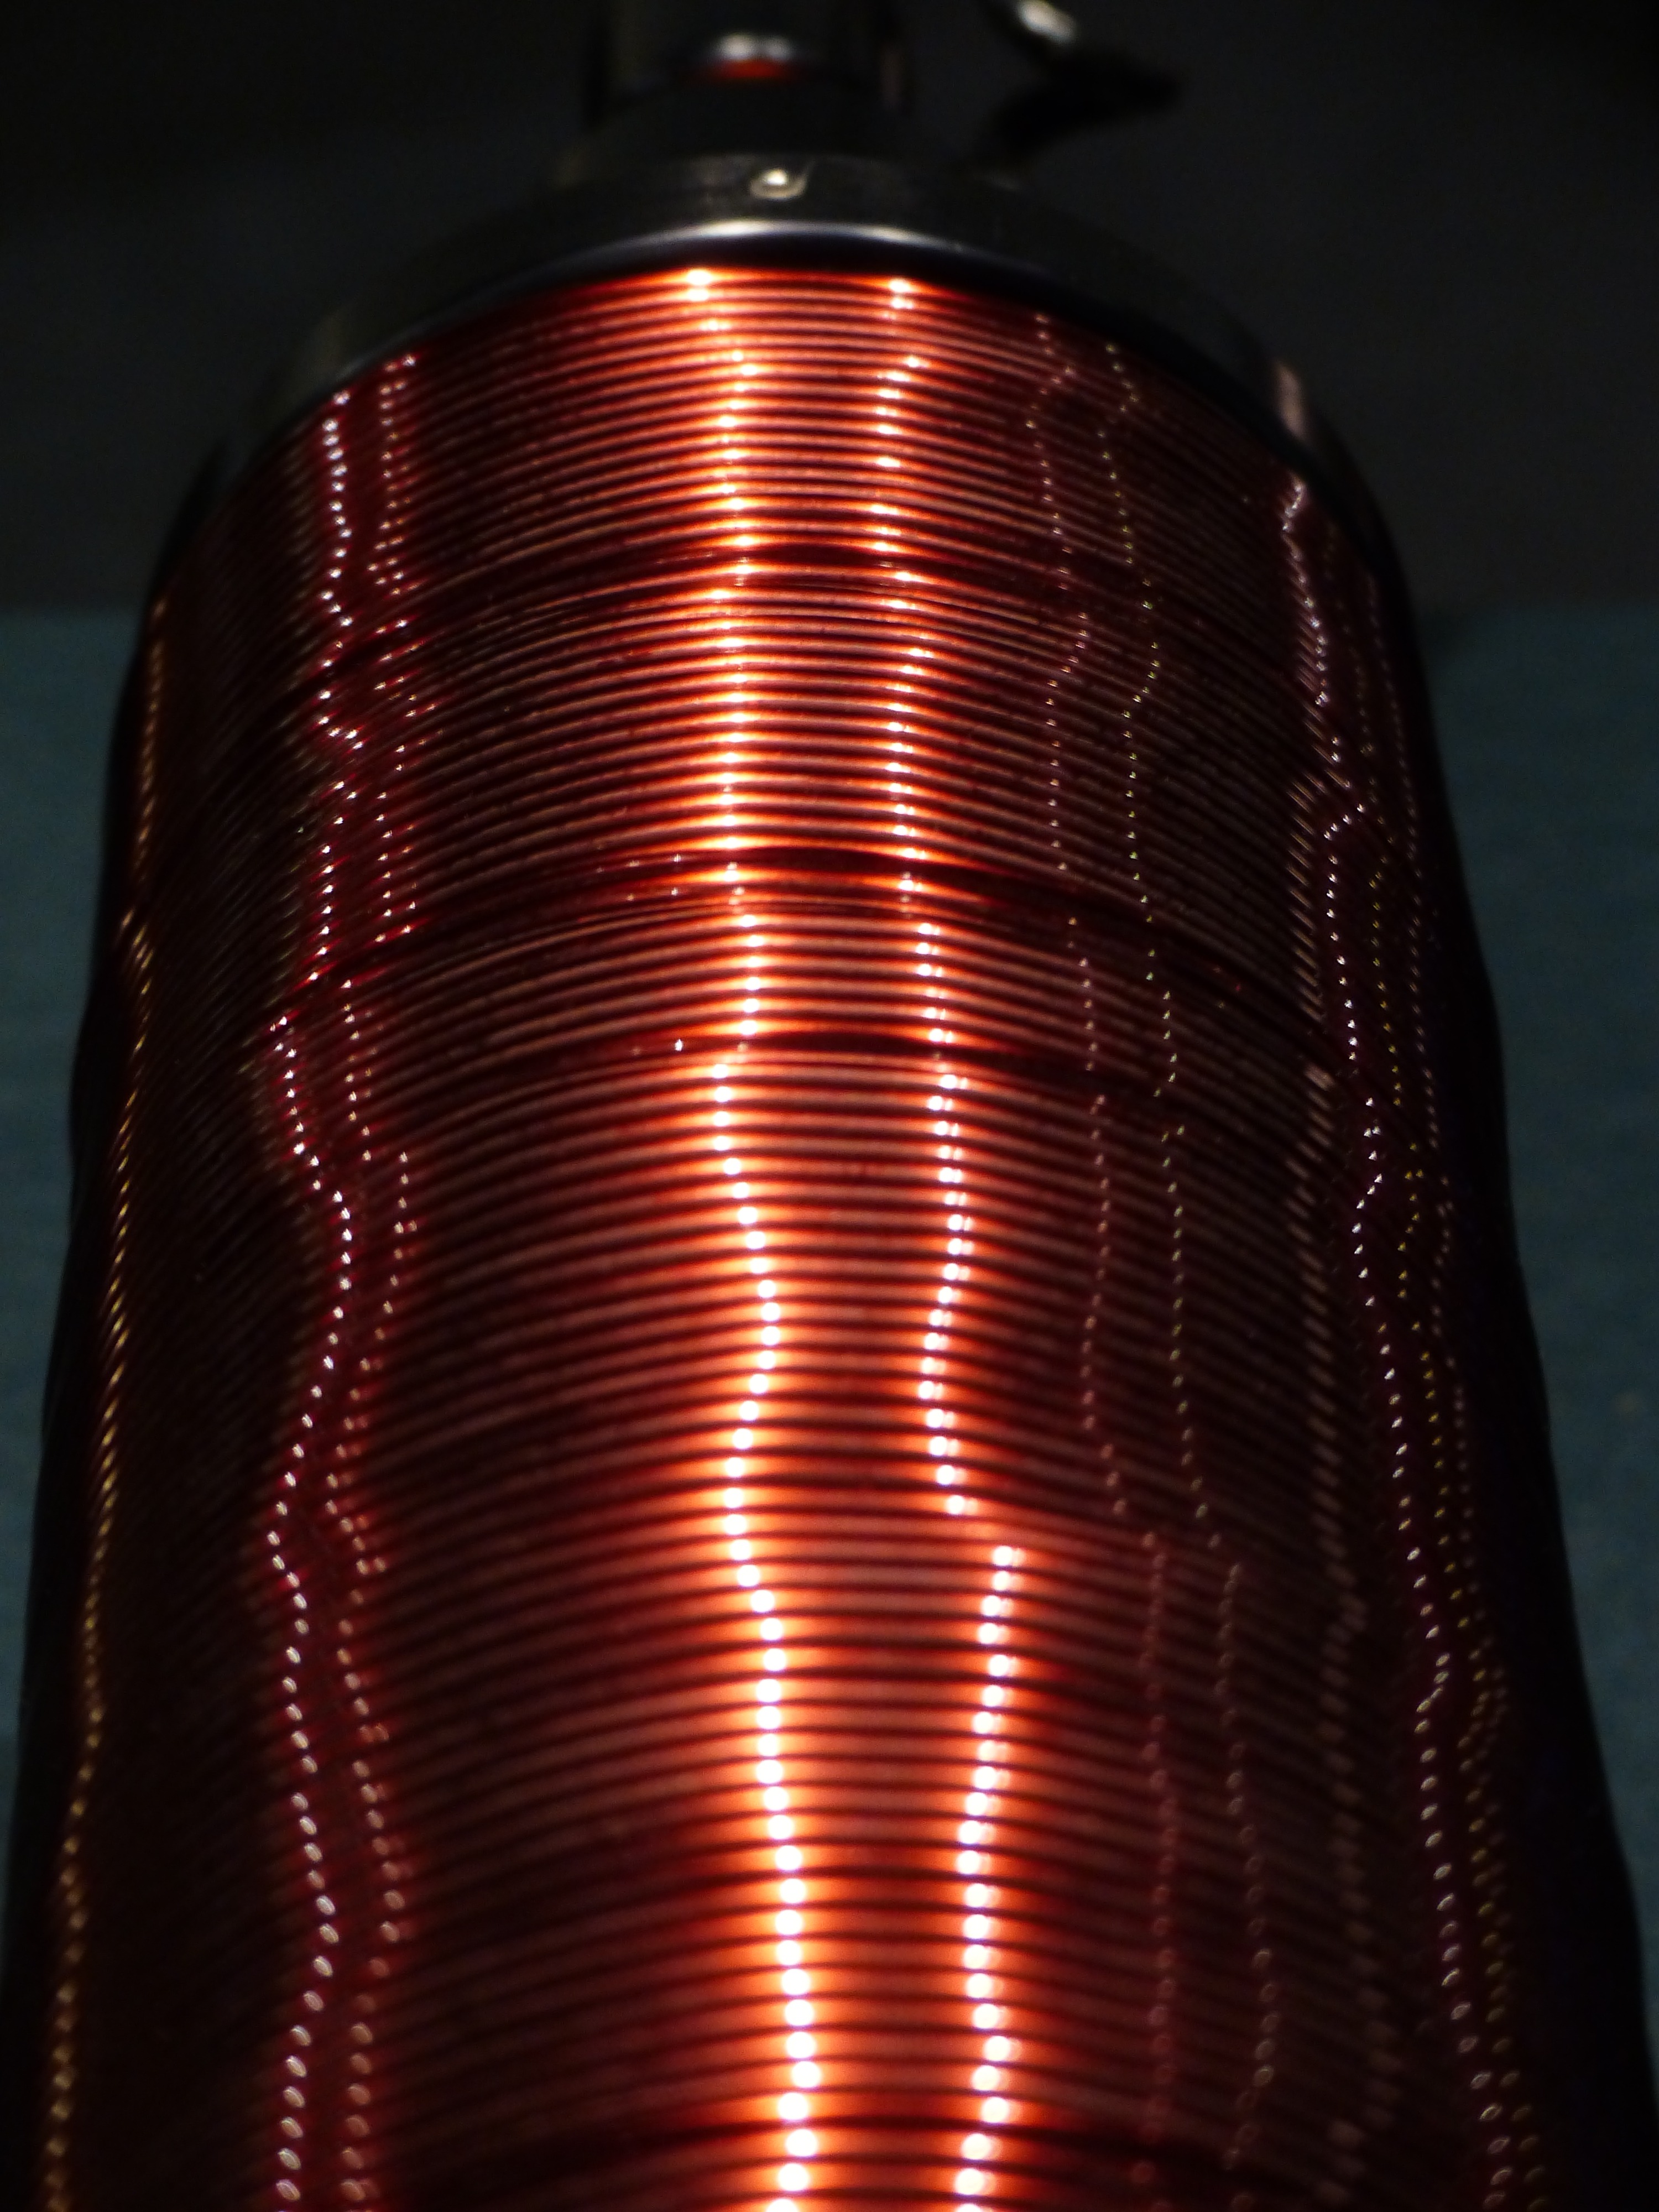
red, material, coil, textile, physics, electrical engineering, copper wire, magnetic field, windings, electric module